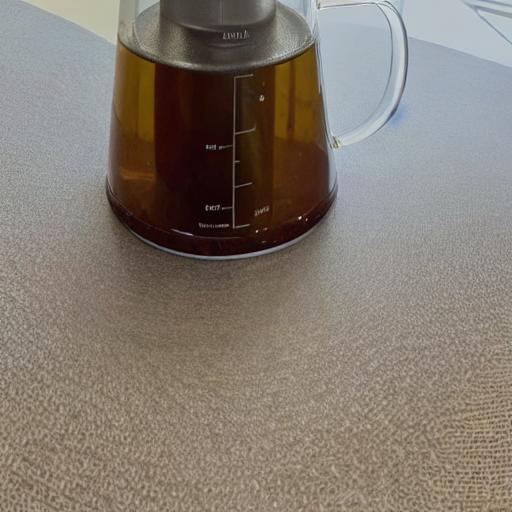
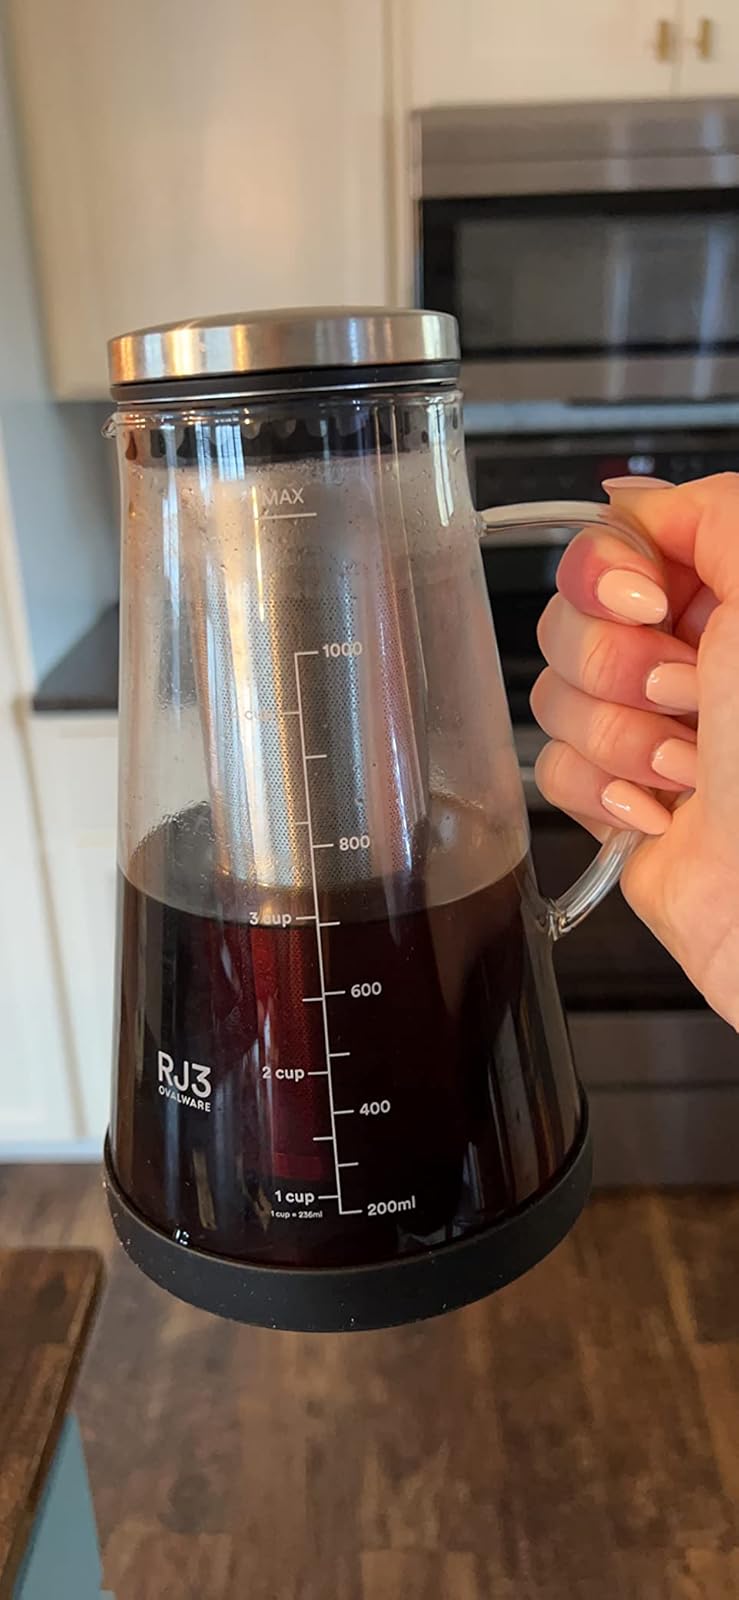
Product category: items_tea
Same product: no